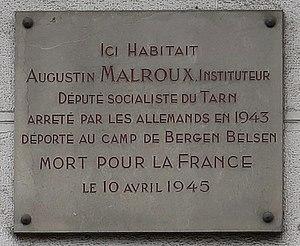
Plaque en hommage à Augustin Malroux, 2 rue Petel (Paris, 15e).
Augustin Malroux est un homme politique et un résistant français, né le 5 avril 1900 à Blaye-les-Mines, dans le Tarn et mort en déportation le 10 avril 1945 au camp de concentration de Bergen-Belsen.
La rue Pétel est une rue du 15ᵉ arrondissement de Paris.